Hetman Petro Sahaidachnyi National Ground Forces Academy

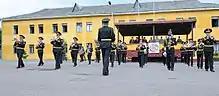
The Military Band of the National Ground Forces Academy.

With Ukraine regaining its independence, the creation of its own Armed Forces begins a new page in the history of the Lviv Military Institute. On October 8, 1993, on the basis of Lviv Higher Military School and military departments of civil higher educational institutions of Lviv, a new type of military educational establishment was created which was the first in Ukraine to be closely integrated with the system of civilian higher education, in particular with the National University "Lviv Polytechnic". This integration implemented the fundamental principle of the Concept of Military Education in Ukraine, established by the Decree of the Cabinet of Ministers of Ukraine of December 15, 1997, which states that "military education is integrated into the state system of education on the basis of a unified Legislative and regulatory framework ".